Giosue Gallucci

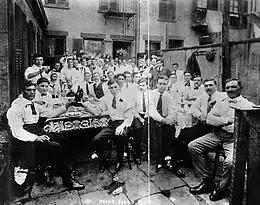
The Navy Street Gang, rivals of Gallucci

A police report from 1917, based on the testimony of the gangster and informer Ralph Daniello, described Gallucci's position around 1912: "At that time Gallucci controlled different gambling games and he would get a percentage on the sale of stolen horses and peddled artichokes. If anybody would not pay this percentage he would either be assaulted, receive blackmail letters or be killed." The report also explained that a Sicilian faction, including three brothers of Giuseppe Morello and his cousins, brothers Fortunato and Tommaso Lomonte, were "working in conjunction with this Galucci, who at all times had been recognized as king."